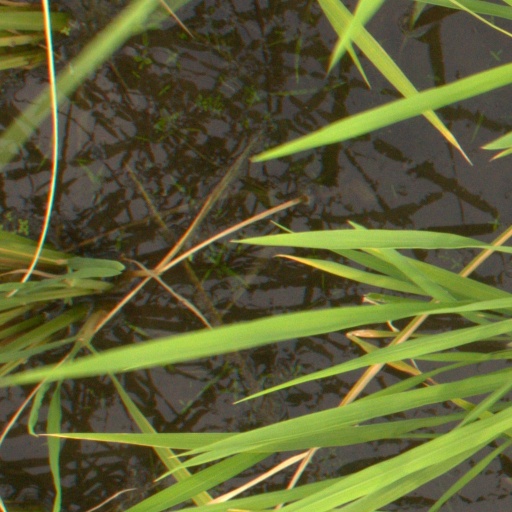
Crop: rice